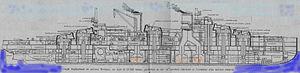
coupe longitudinale du cuirassé français Bretagne.
La Bretagne était un cuirassé français de la classe Bretagne, en service durant les Première et Seconde Guerre mondiale. Mis en service en 1915, il est coulé lors de l'attaque britannique sur Mers el-Kébir le 3 juillet 1940.